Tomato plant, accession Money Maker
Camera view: bottom (45 deg); turntable rotation: 210 degrees
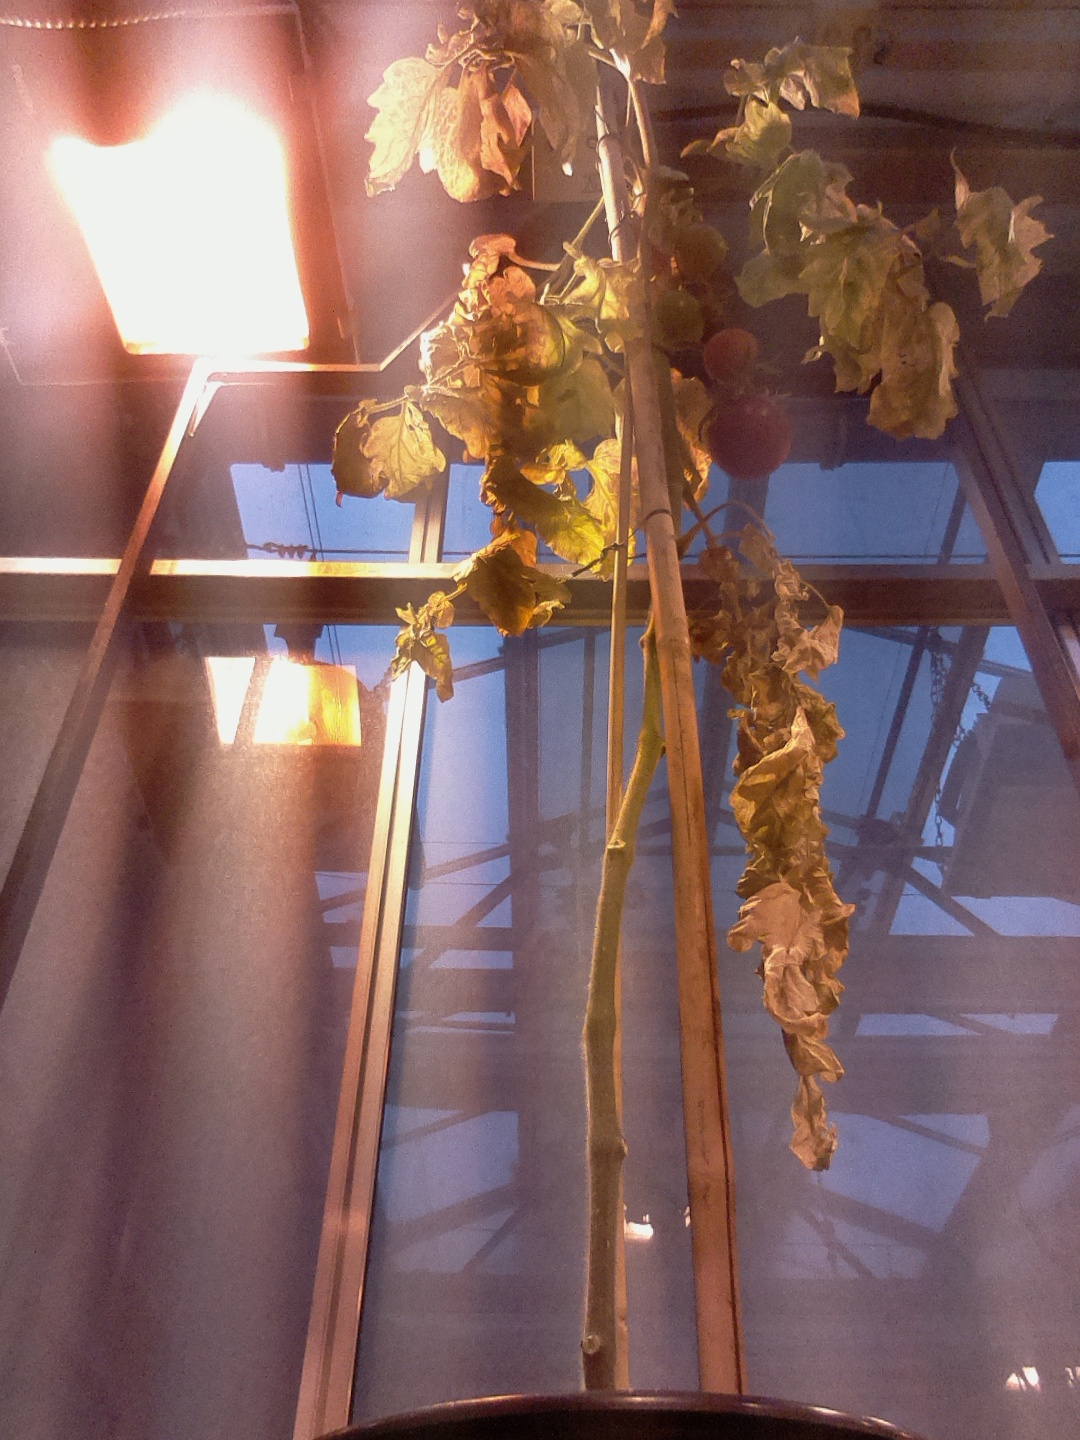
BBCH growth stage 85: 50%-60% of fruits show typical fully ripe color